Zack Snyder's Justice League

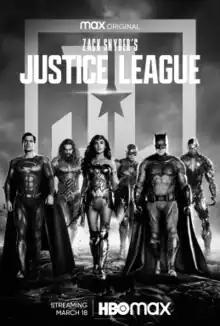
Release poster

Zack Snyder's Justice League is the 2021 director's cut of the 2017 American superhero film "Justice League", the fifth film set within the DC Extended Universe (DCEU), which is based on the team of the same name appearing in DC Comics. It is intended to match director Zack Snyder's original vision for the film prior to his departure from the production. The film follows Batman (Ben Affleck), Wonder Woman (Gal Gadot), Cyborg (Ray Fisher), Aquaman (Jason Momoa), the Flash (Ezra Miller), and Superman (Henry Cavill) as they form an alliance to stop the extradimensional New God Steppenwolf (Ciarán Hinds) and his army of Parademons from conquering Earth for his overlord, Darkseid (Ray Porter).